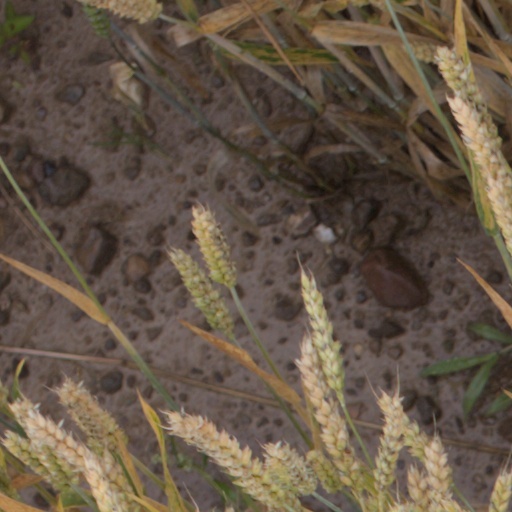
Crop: wheat